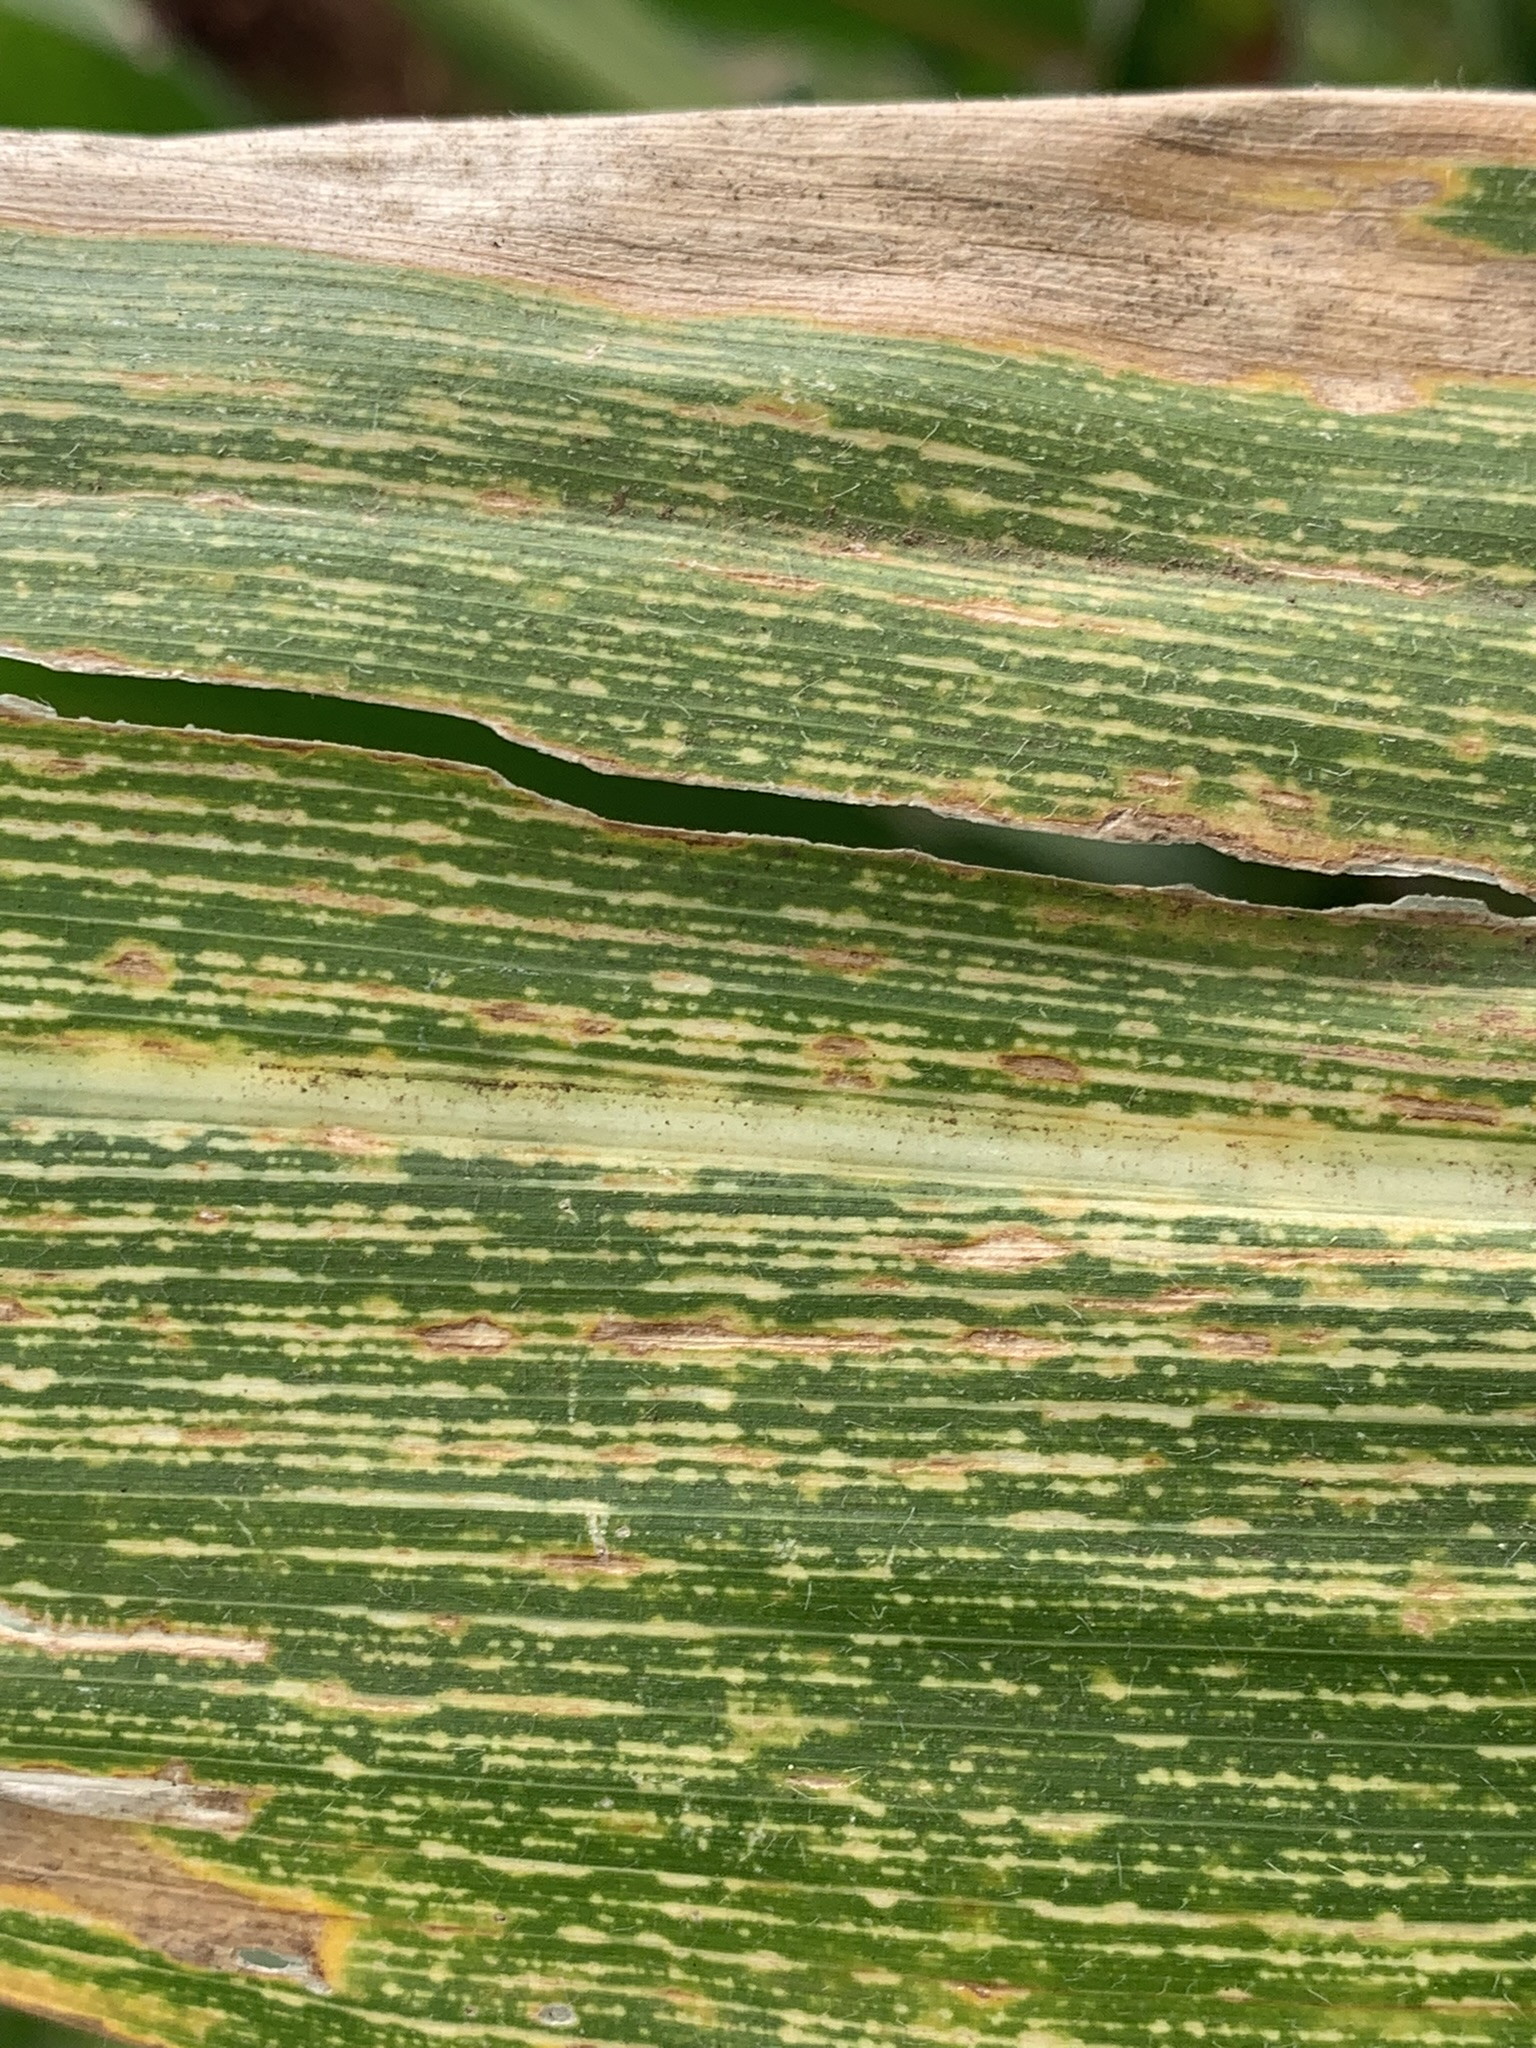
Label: MSV